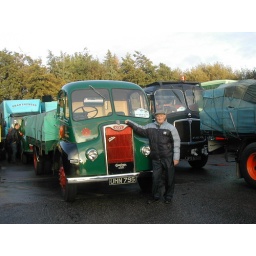
Billy beside green truck